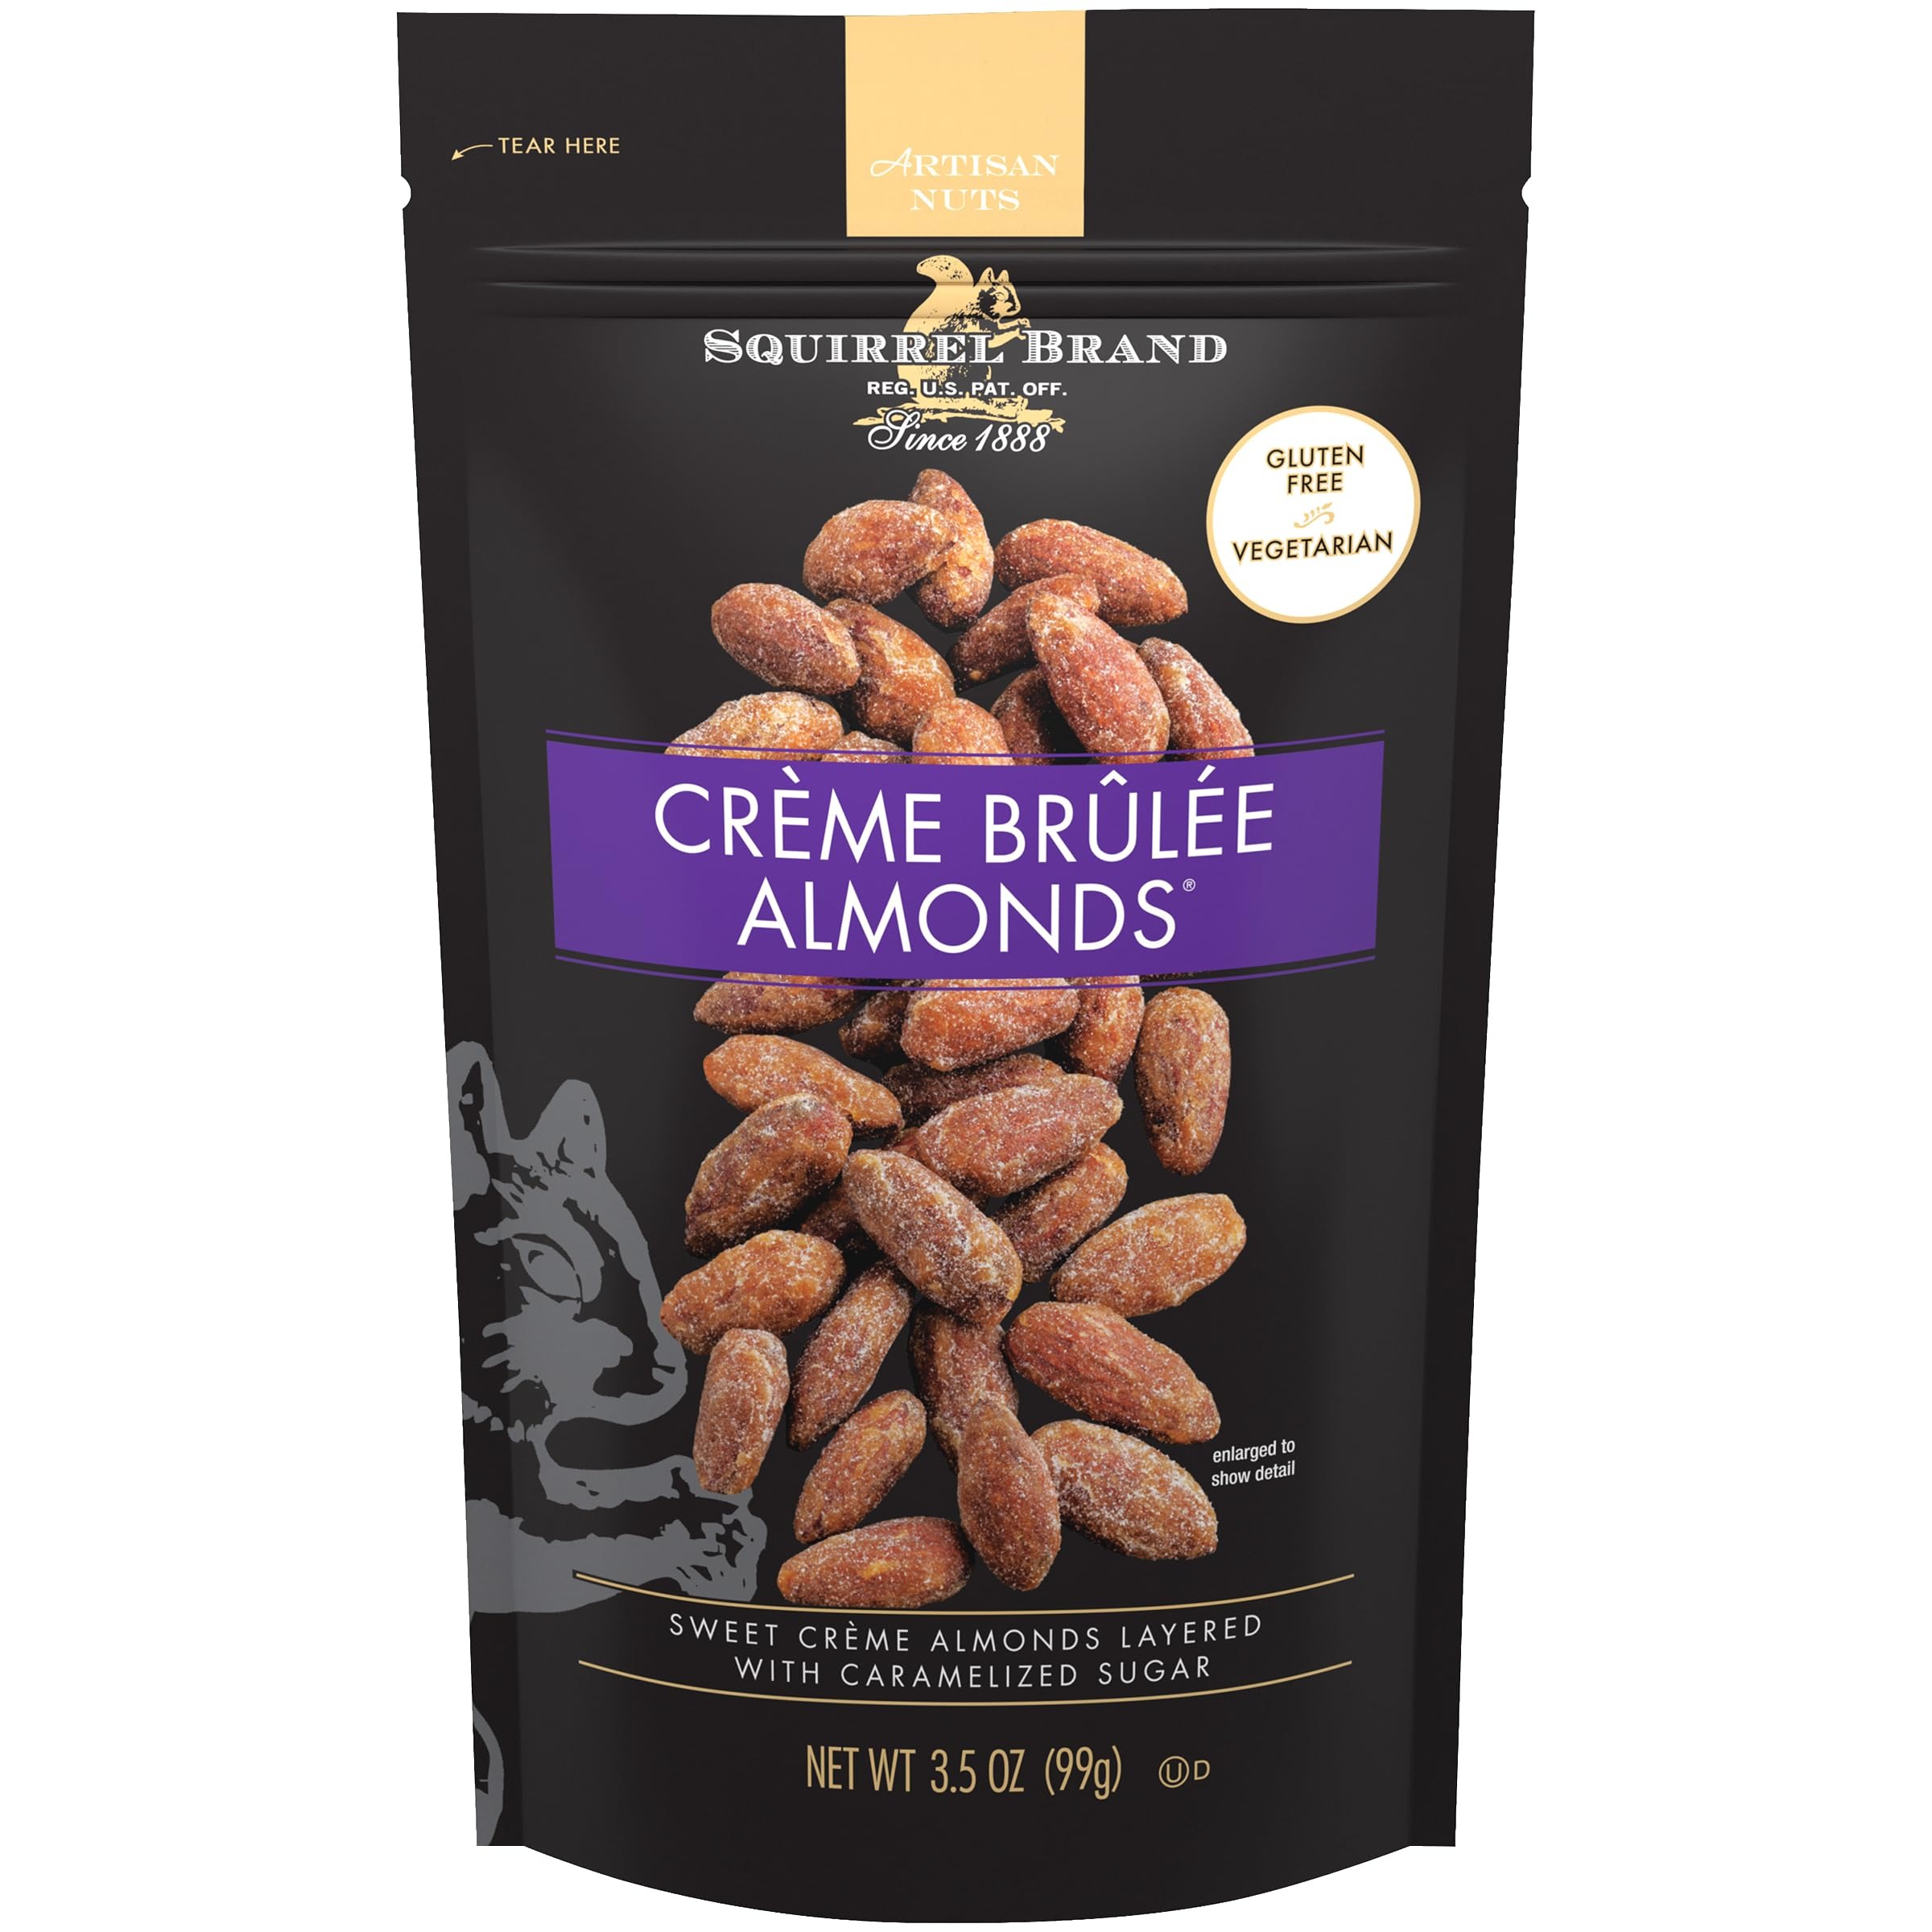
Item Name: SQUIRREL BRAND Crème Brulee Almonds, 3.5 OZ Resealable Bag
Bullet Point 1: Contains 3.5 ounces of Crème Brulee Almonds
Bullet Point 2: Our Crème Brulee Almonds are a truly lavish treat.
Bullet Point 3: Gluten free and vegetarian
Bullet Point 4: Resealable stand up bag locks in the decadent flavor
Value: 3.5
Unit: Ounce

Price: 6.98